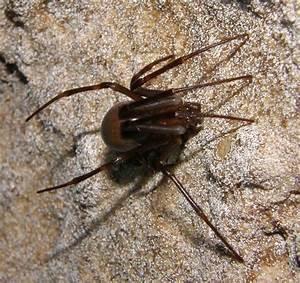
spider